Dolní Beřkovice

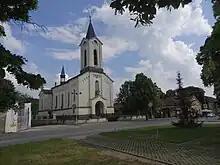
Church of the Beheading of Saint John the Baptist in Vliněves

The main landmark is the Dolní Beřkovice Castle. It was originally a fortress, rebuilt into a Renaissance castle in 1606. In 1853, it was rebuilt in the Neo-Renaissance style. Today the castle is owned by the Thurn und Taxis family.